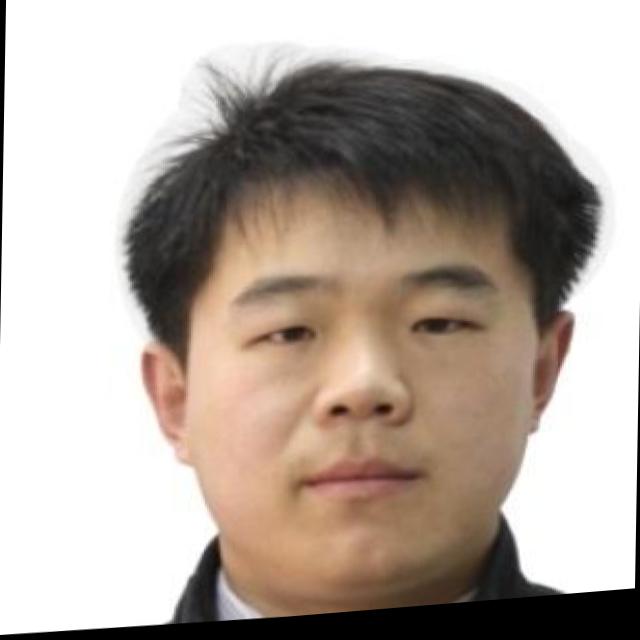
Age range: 21-44